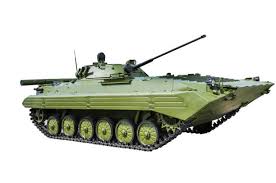
Label: BMP